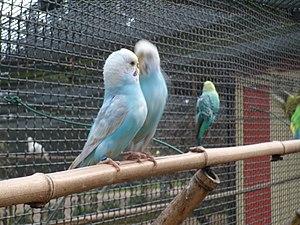
Parc du Thabor
La Perruche ondulée est une espèce d'oiseaux australiens